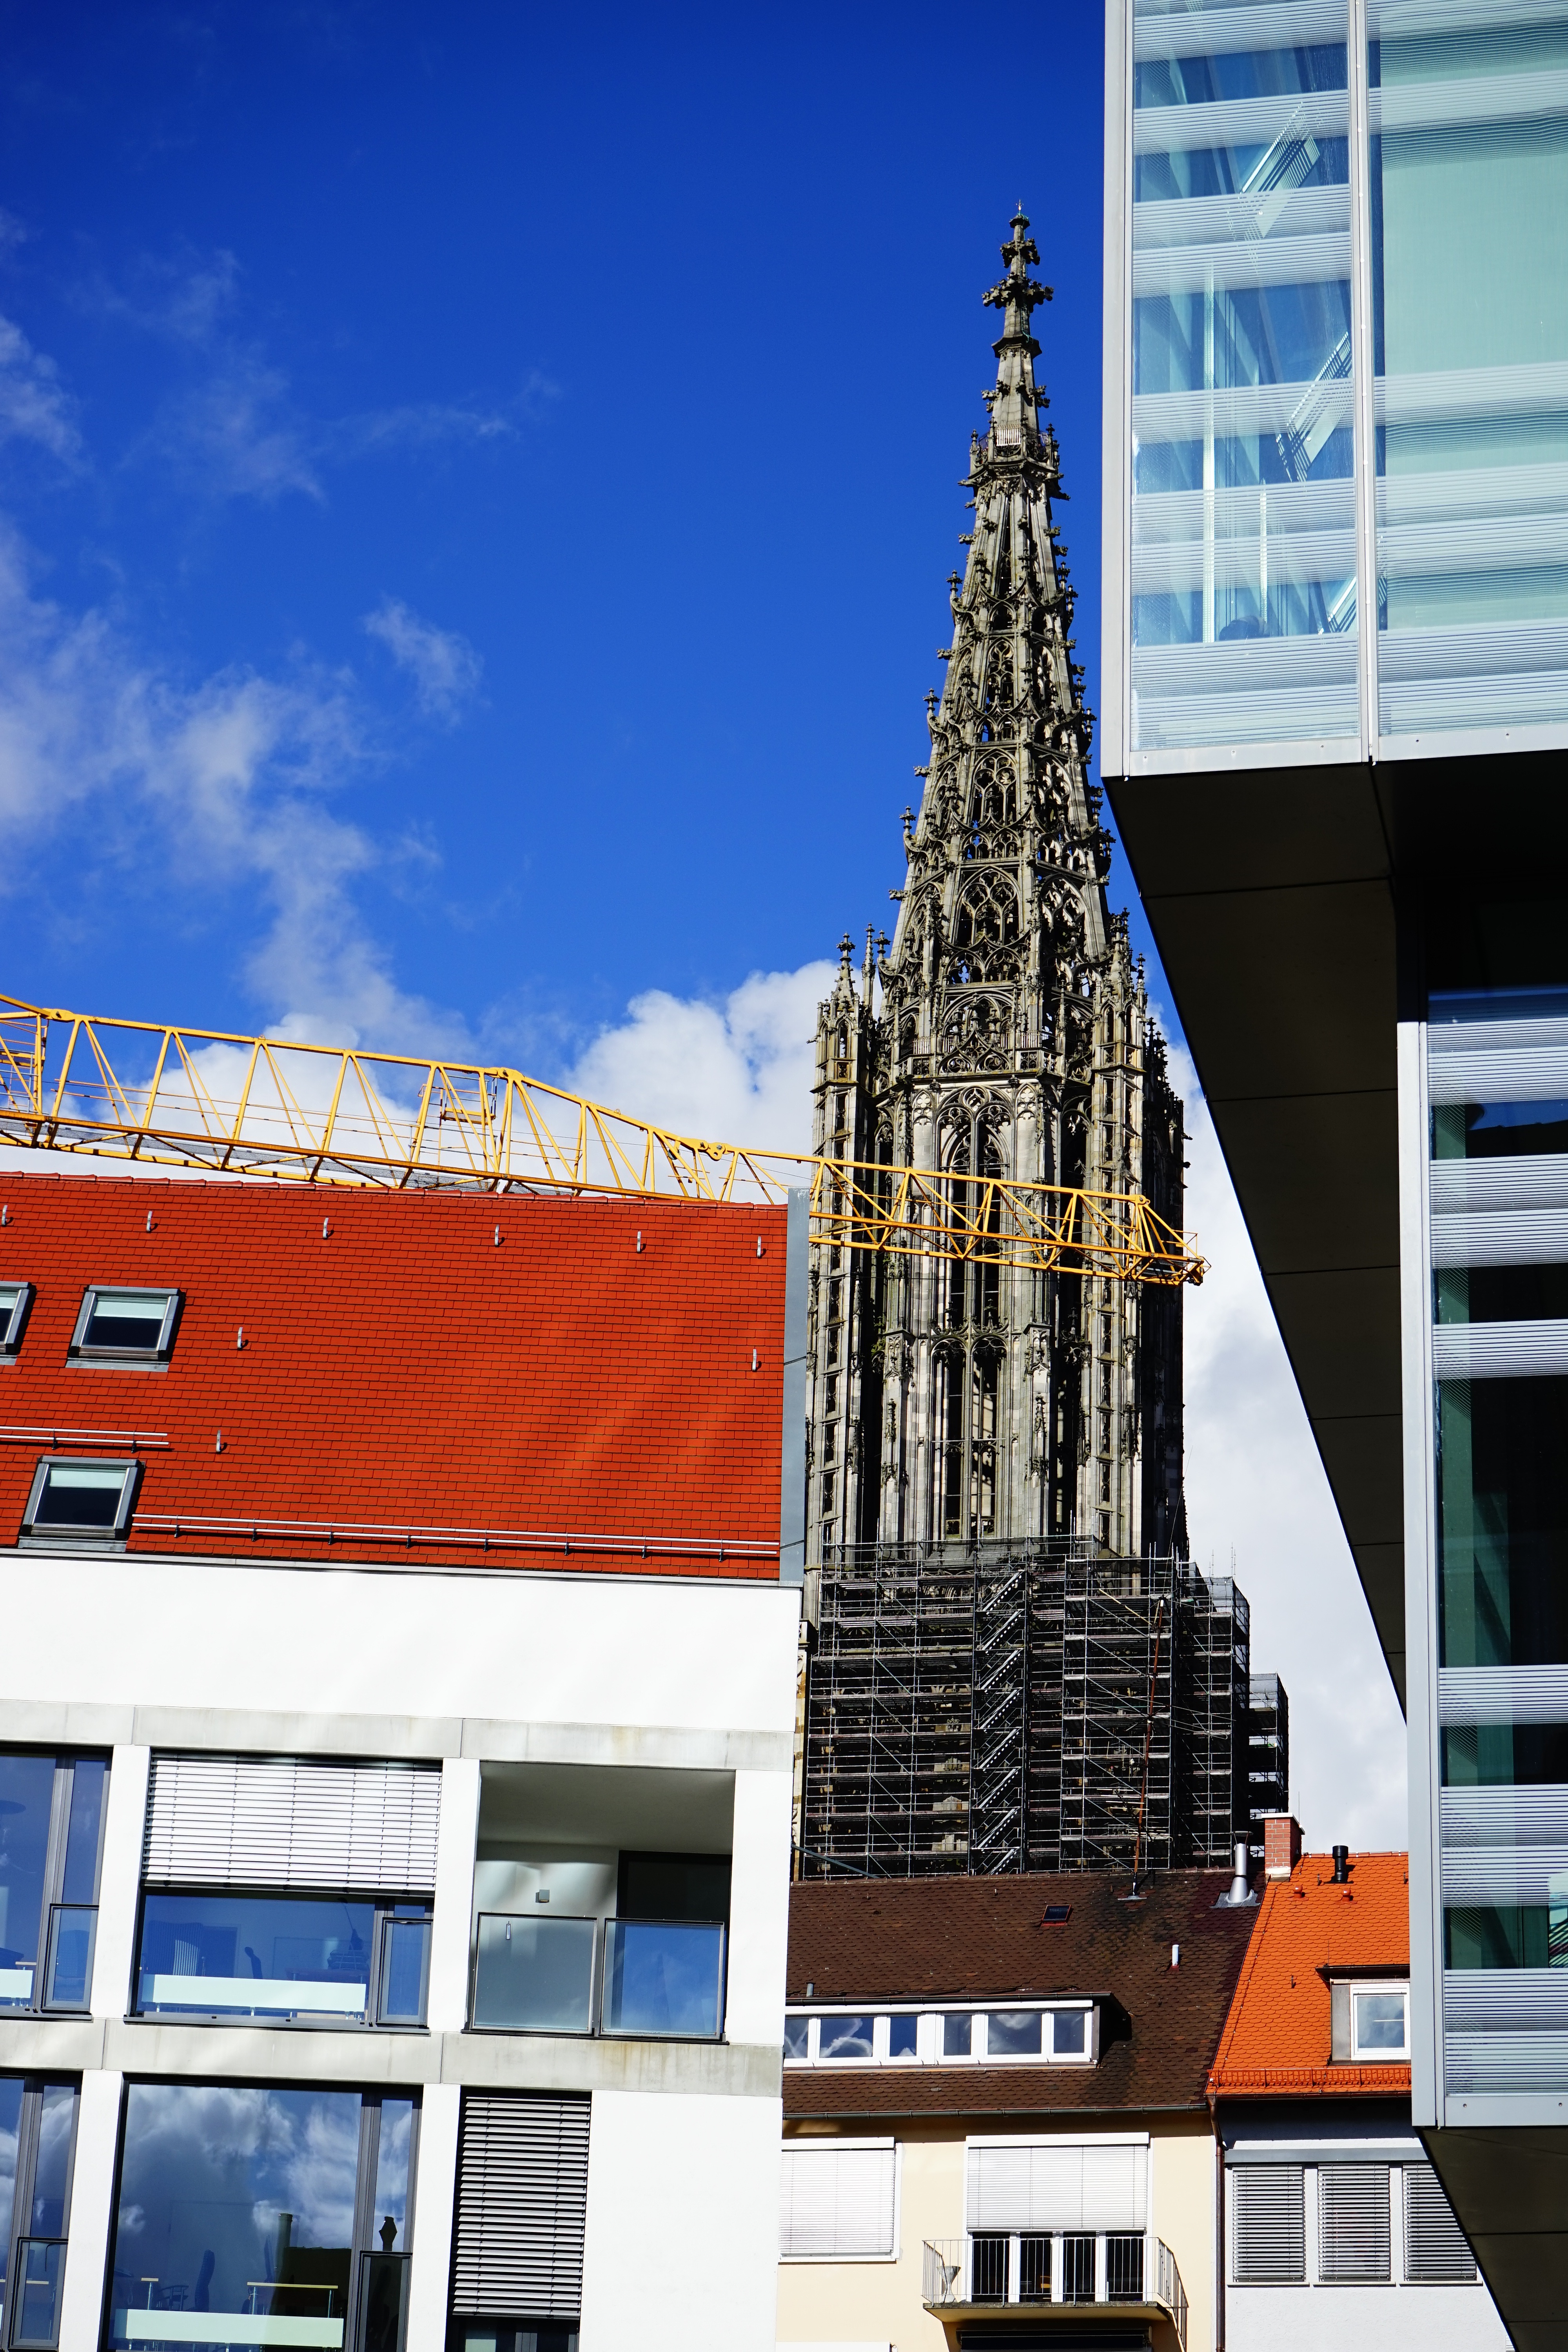
architecture, house, glass, building, old, city, skyscraper, cityscape, downtown, travel, tower, landmark, facade, church, tourism, modern, tower block, new, munster, city library, urban area, ulmer, human settlement